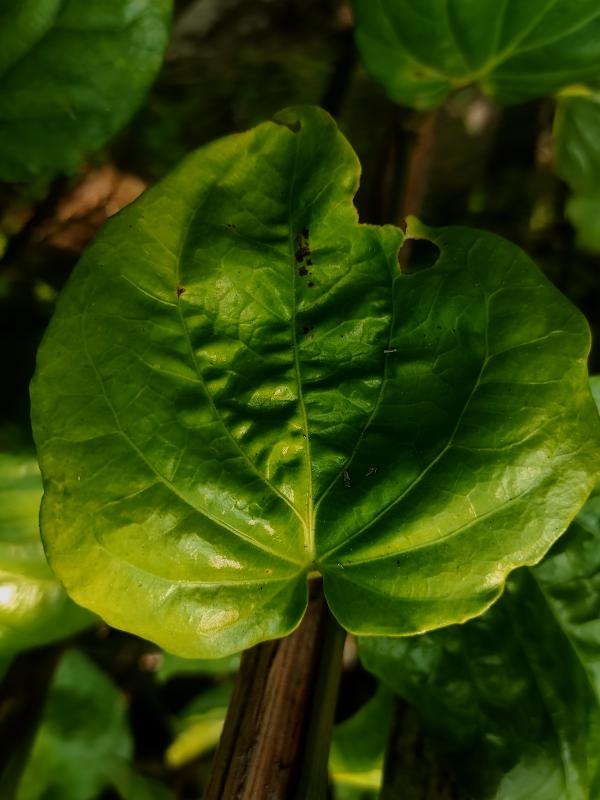
Label: Fungal_Brown_Spot_Disease